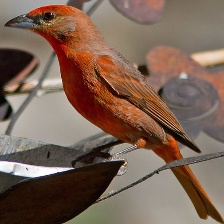
Species: HEPATIC TANAGER
Scientific name: PIRANGA FLAVA